Basil Spence

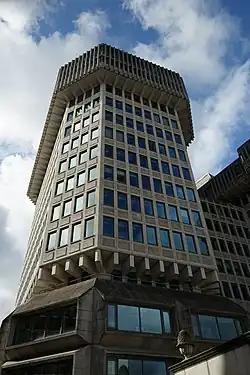
50 Queen Anne's Gate, London, completed 1976

In 2004, following the bequest of Spence's drawings and office papers, the Sir Basil Spence Archive project was begun by the RCAHMS (now part of HES). A centennial exhibition Basil Spence Back to the Future was organised in Edinburgh, Coventry and London in 2007-8. In 2006, he was the subject of a BBC Scotland documentary, "Rebuilding Basil Spence", which revised his place in 20th-century British architecture and asked why he had been for so long overlooked. In 2012, the book "Basil Spence Buildings and Projects" was published by the RIBA as the culmination of the RCAHMS archive project and the work of the AHRC research project led by Louise Campbell of Warwick University.